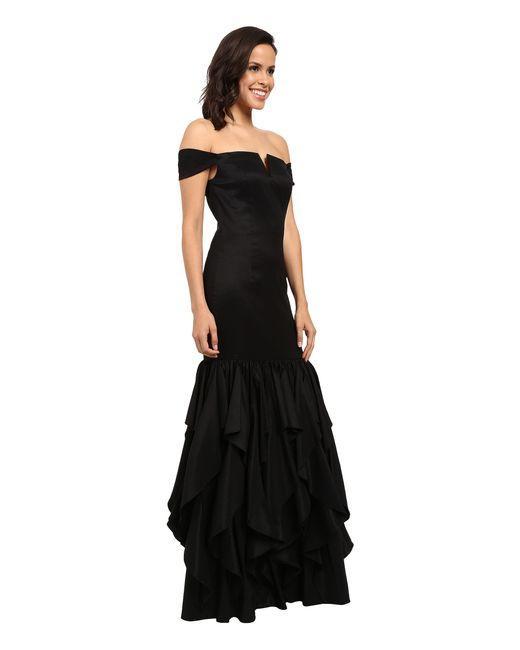
schwarzes, schulterfreies Maxikleid